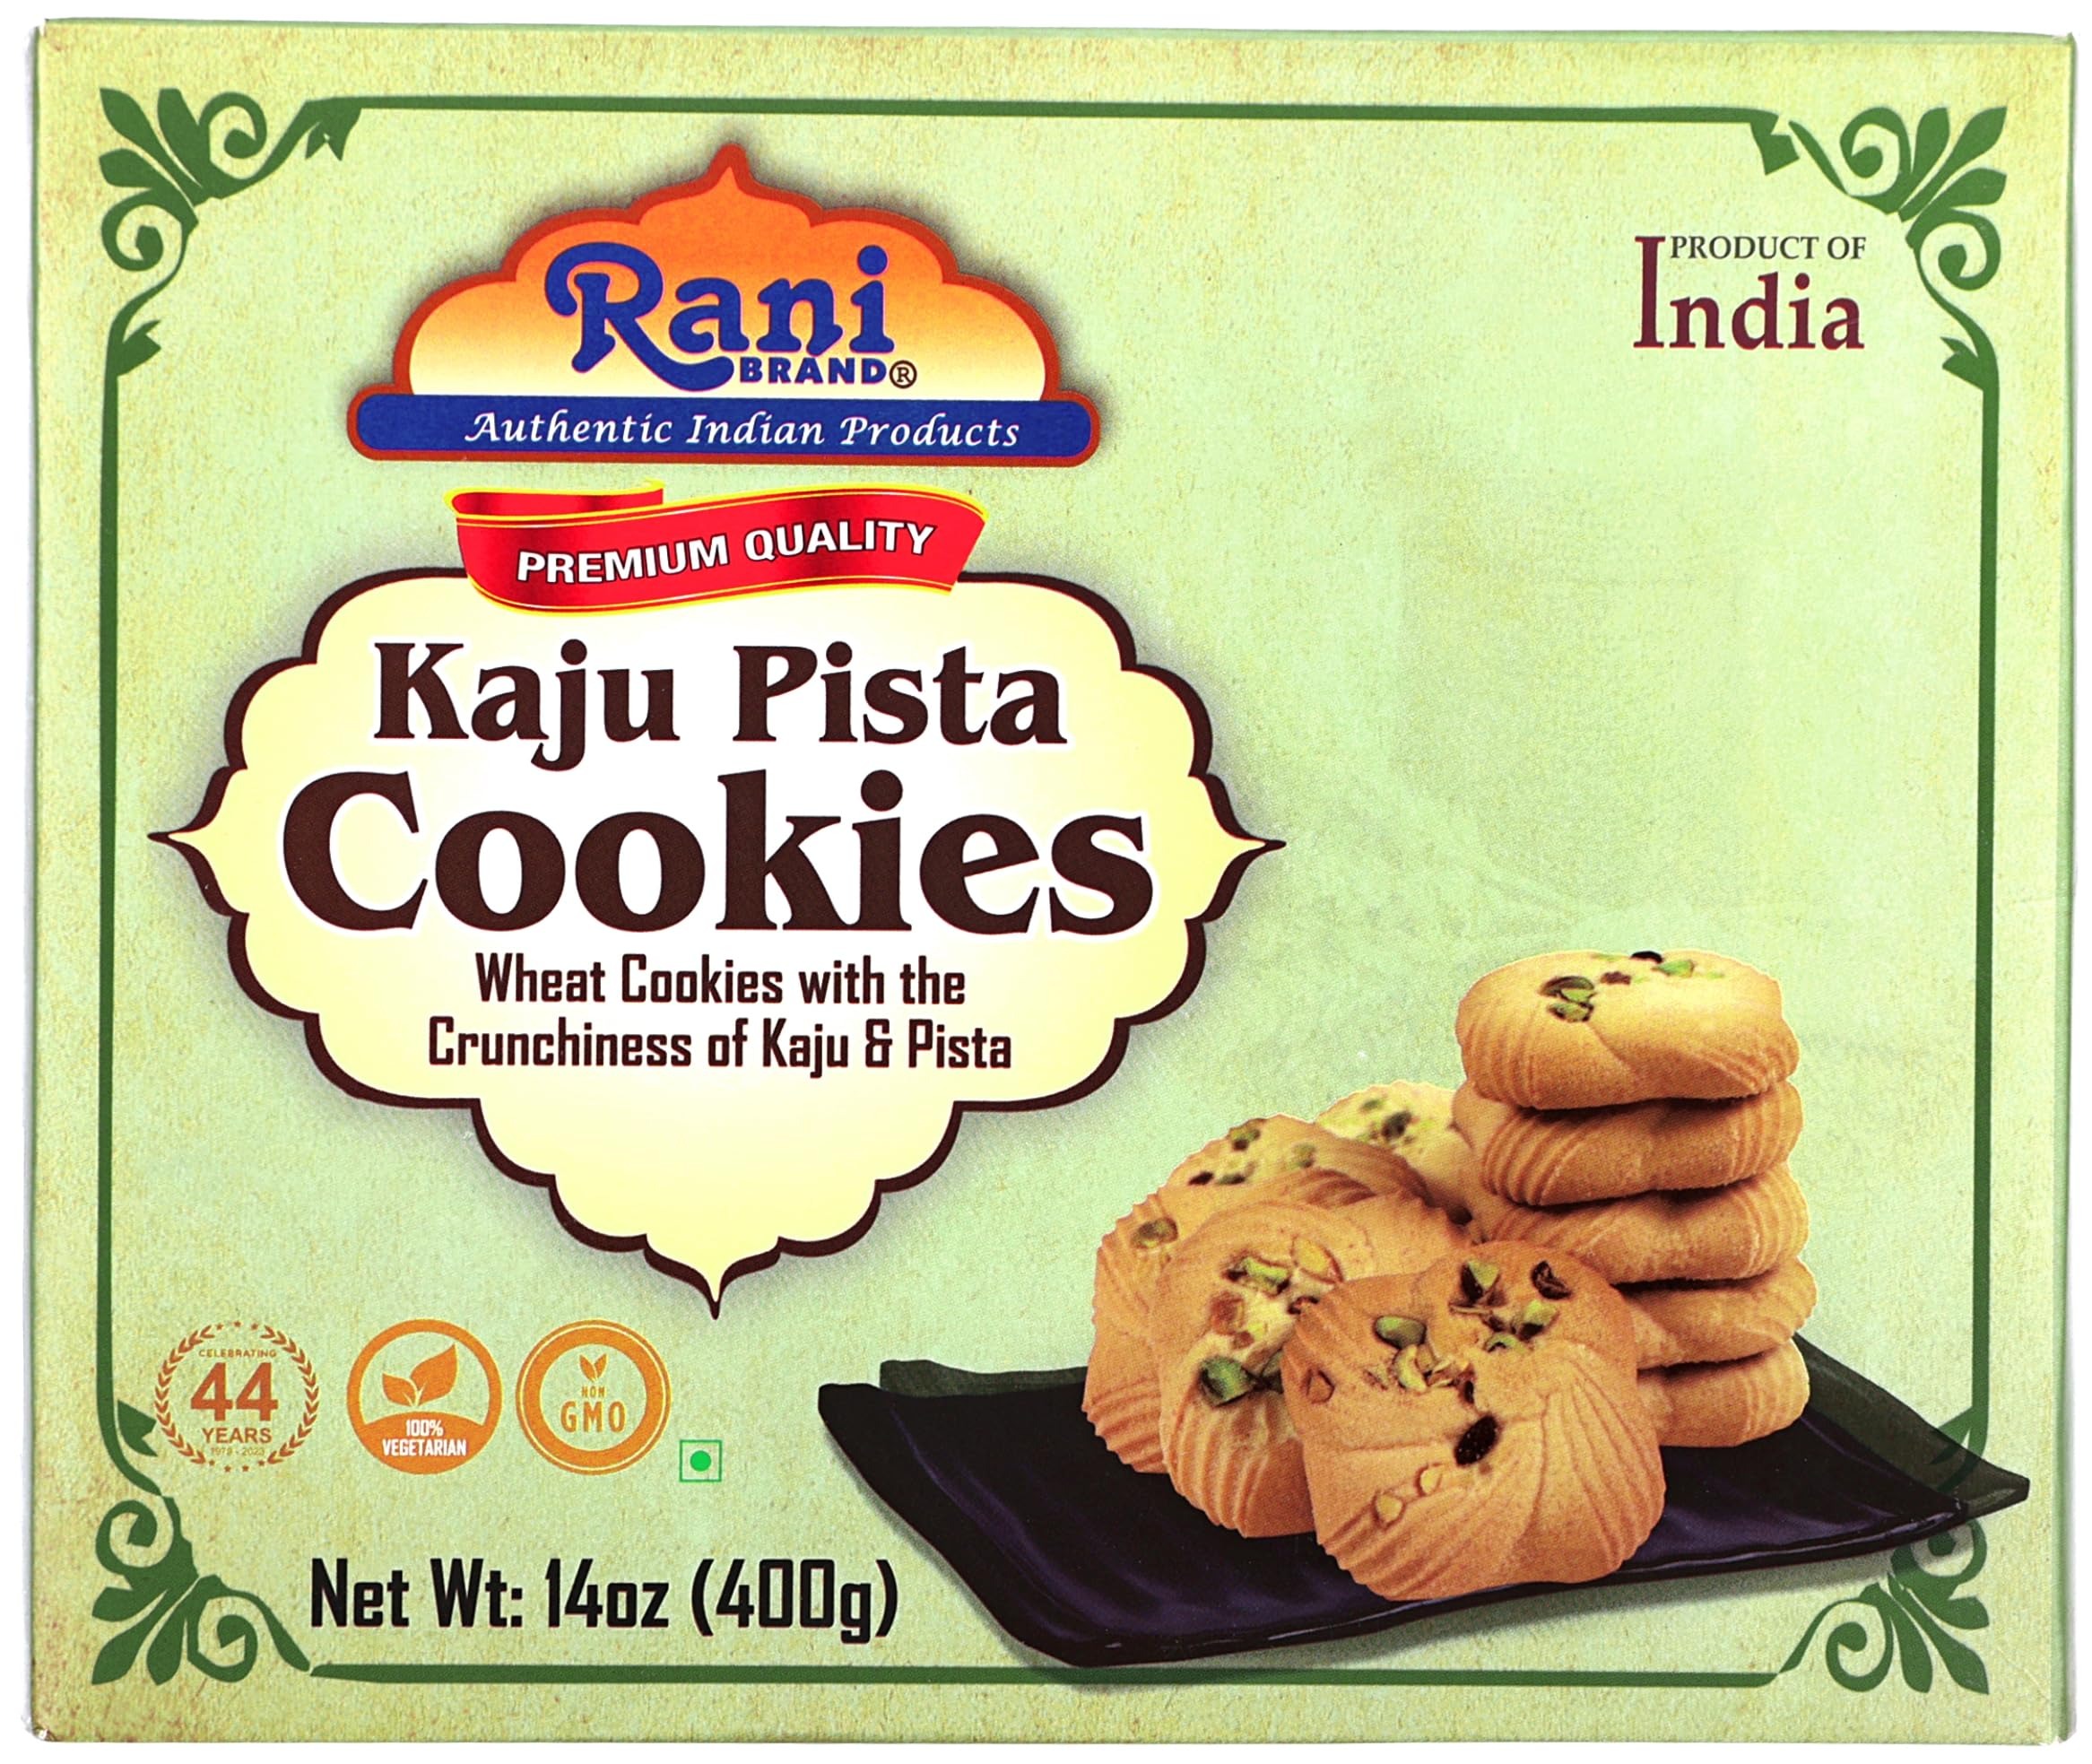
Item Name: Rani Kaju Pista Cookies (Wheat Cookies with Crunchiness of Kaju & Pista) 14oz (400g) Premium Quality Indian Cookies ~ Vegan | Non-GMO | Indian Origin
Bullet Point 1: You'll LOVE our Kaju Pista Cookies by Rani Brand--Here's Why:
Bullet Point 2: 🍪 Vegan, No preservatives, Non-GMO, PREMIUM Gourmet Food Grade Cookies.
Bullet Point 3: 🍪Enjoy our Rani Cookies during your tea or coffee time! Whether you're enjoying a quiet moment alone or sharing a chat with friends, cookies and tea or coffee can make the experience even more enjoyable!
Bullet Point 4: 🍪Packed in a no barrier box and carefully packaged under the most hygienic conditions according to international quality standard. Rani is a USA based company selling quality foods for over 40 years, buy with confidence!
Bullet Point 5: 🍪Net Wt. 14oz (400g), Authentic Indian Product
Product Description: Rani's line of Wheat cookies are premium savory biscuits that includes different flavor such as spices, nuts, fruits, etc as a prominent flavoring ingredient. These cookies are popular in India, often enjoyed as a snack with tea or coffee and are known for their unique combination of buttery, slightly sweet, and earthy flavors.
Value: 14.0
Unit: Ounce

Price: 10.99